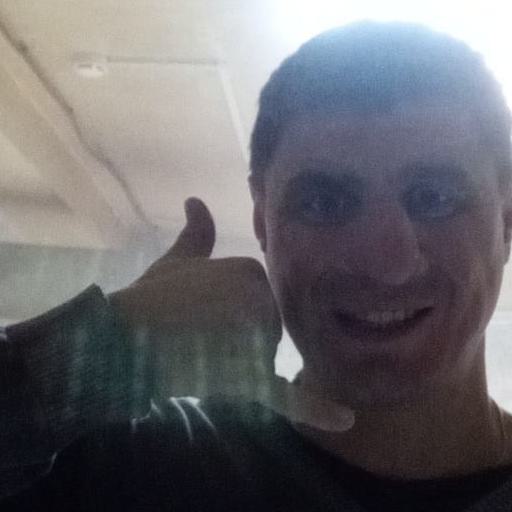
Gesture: call